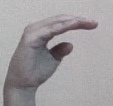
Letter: jeem